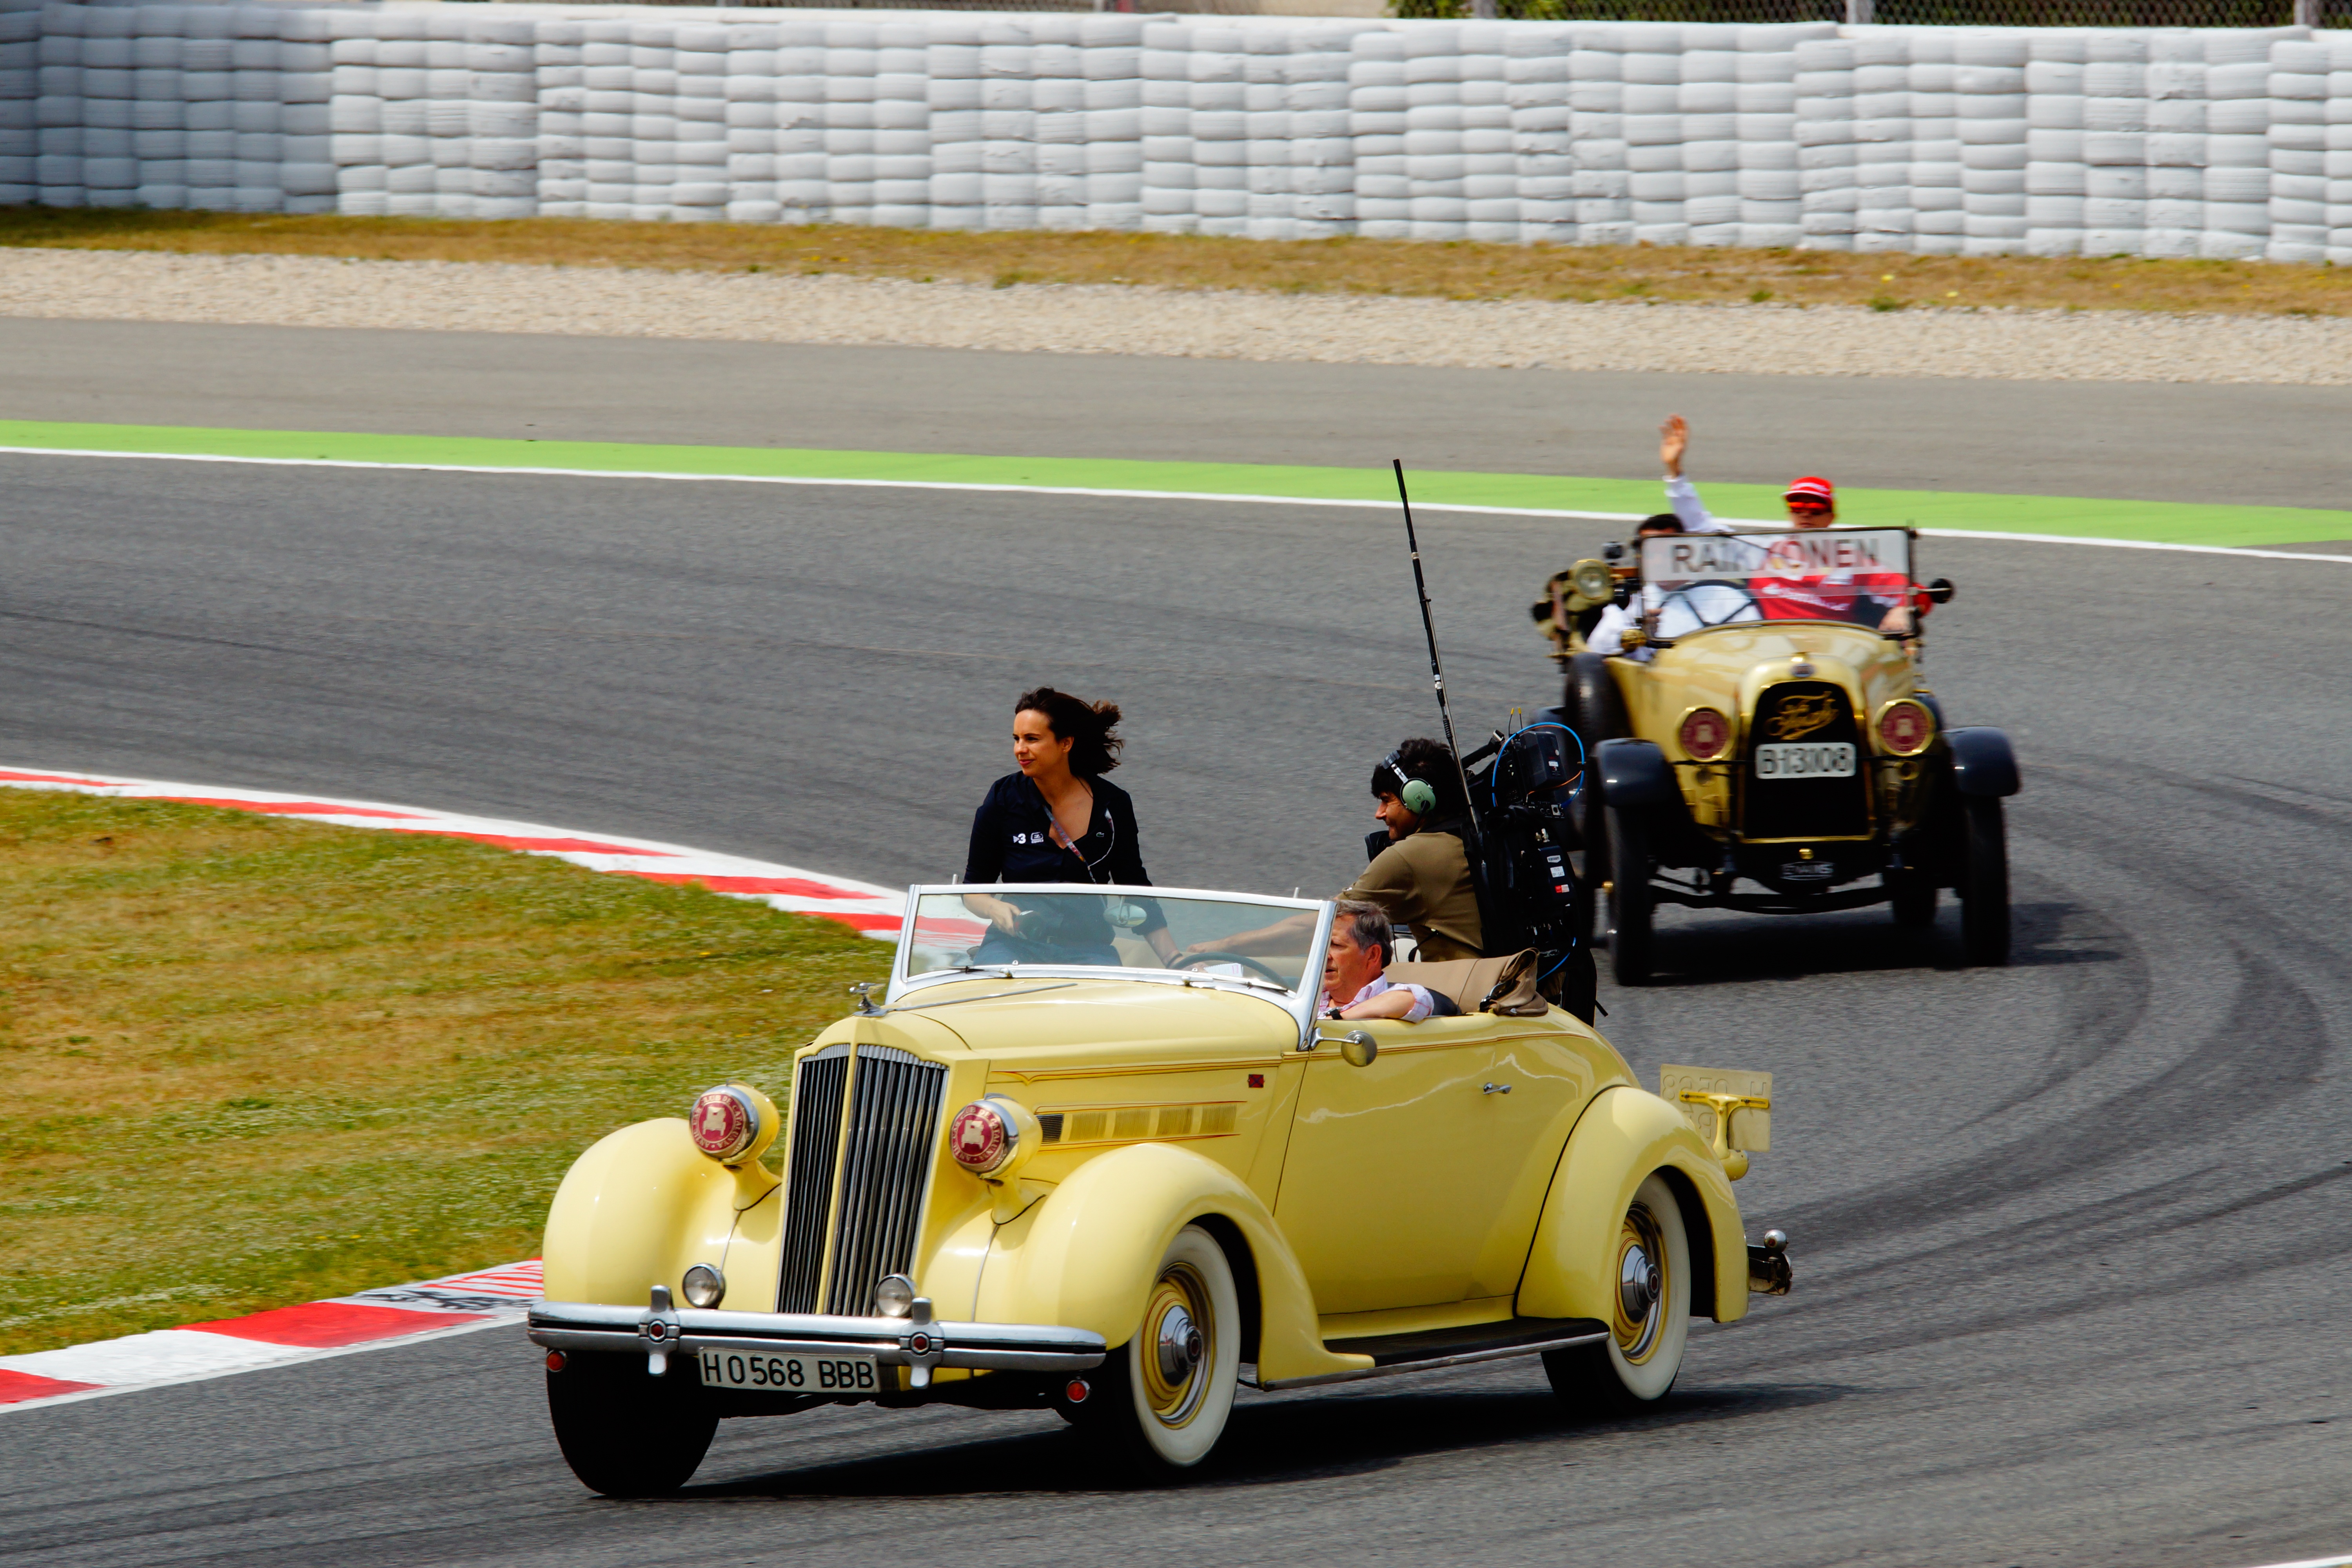
car, vehicle, speed, sports car, vintage car, race, sports, racing, race track, ferrari, fast, antique car, racing car, car racing, formula 1, land vehicle, raikkonen, touring car, automobile make, automotive design, luxury vehicle